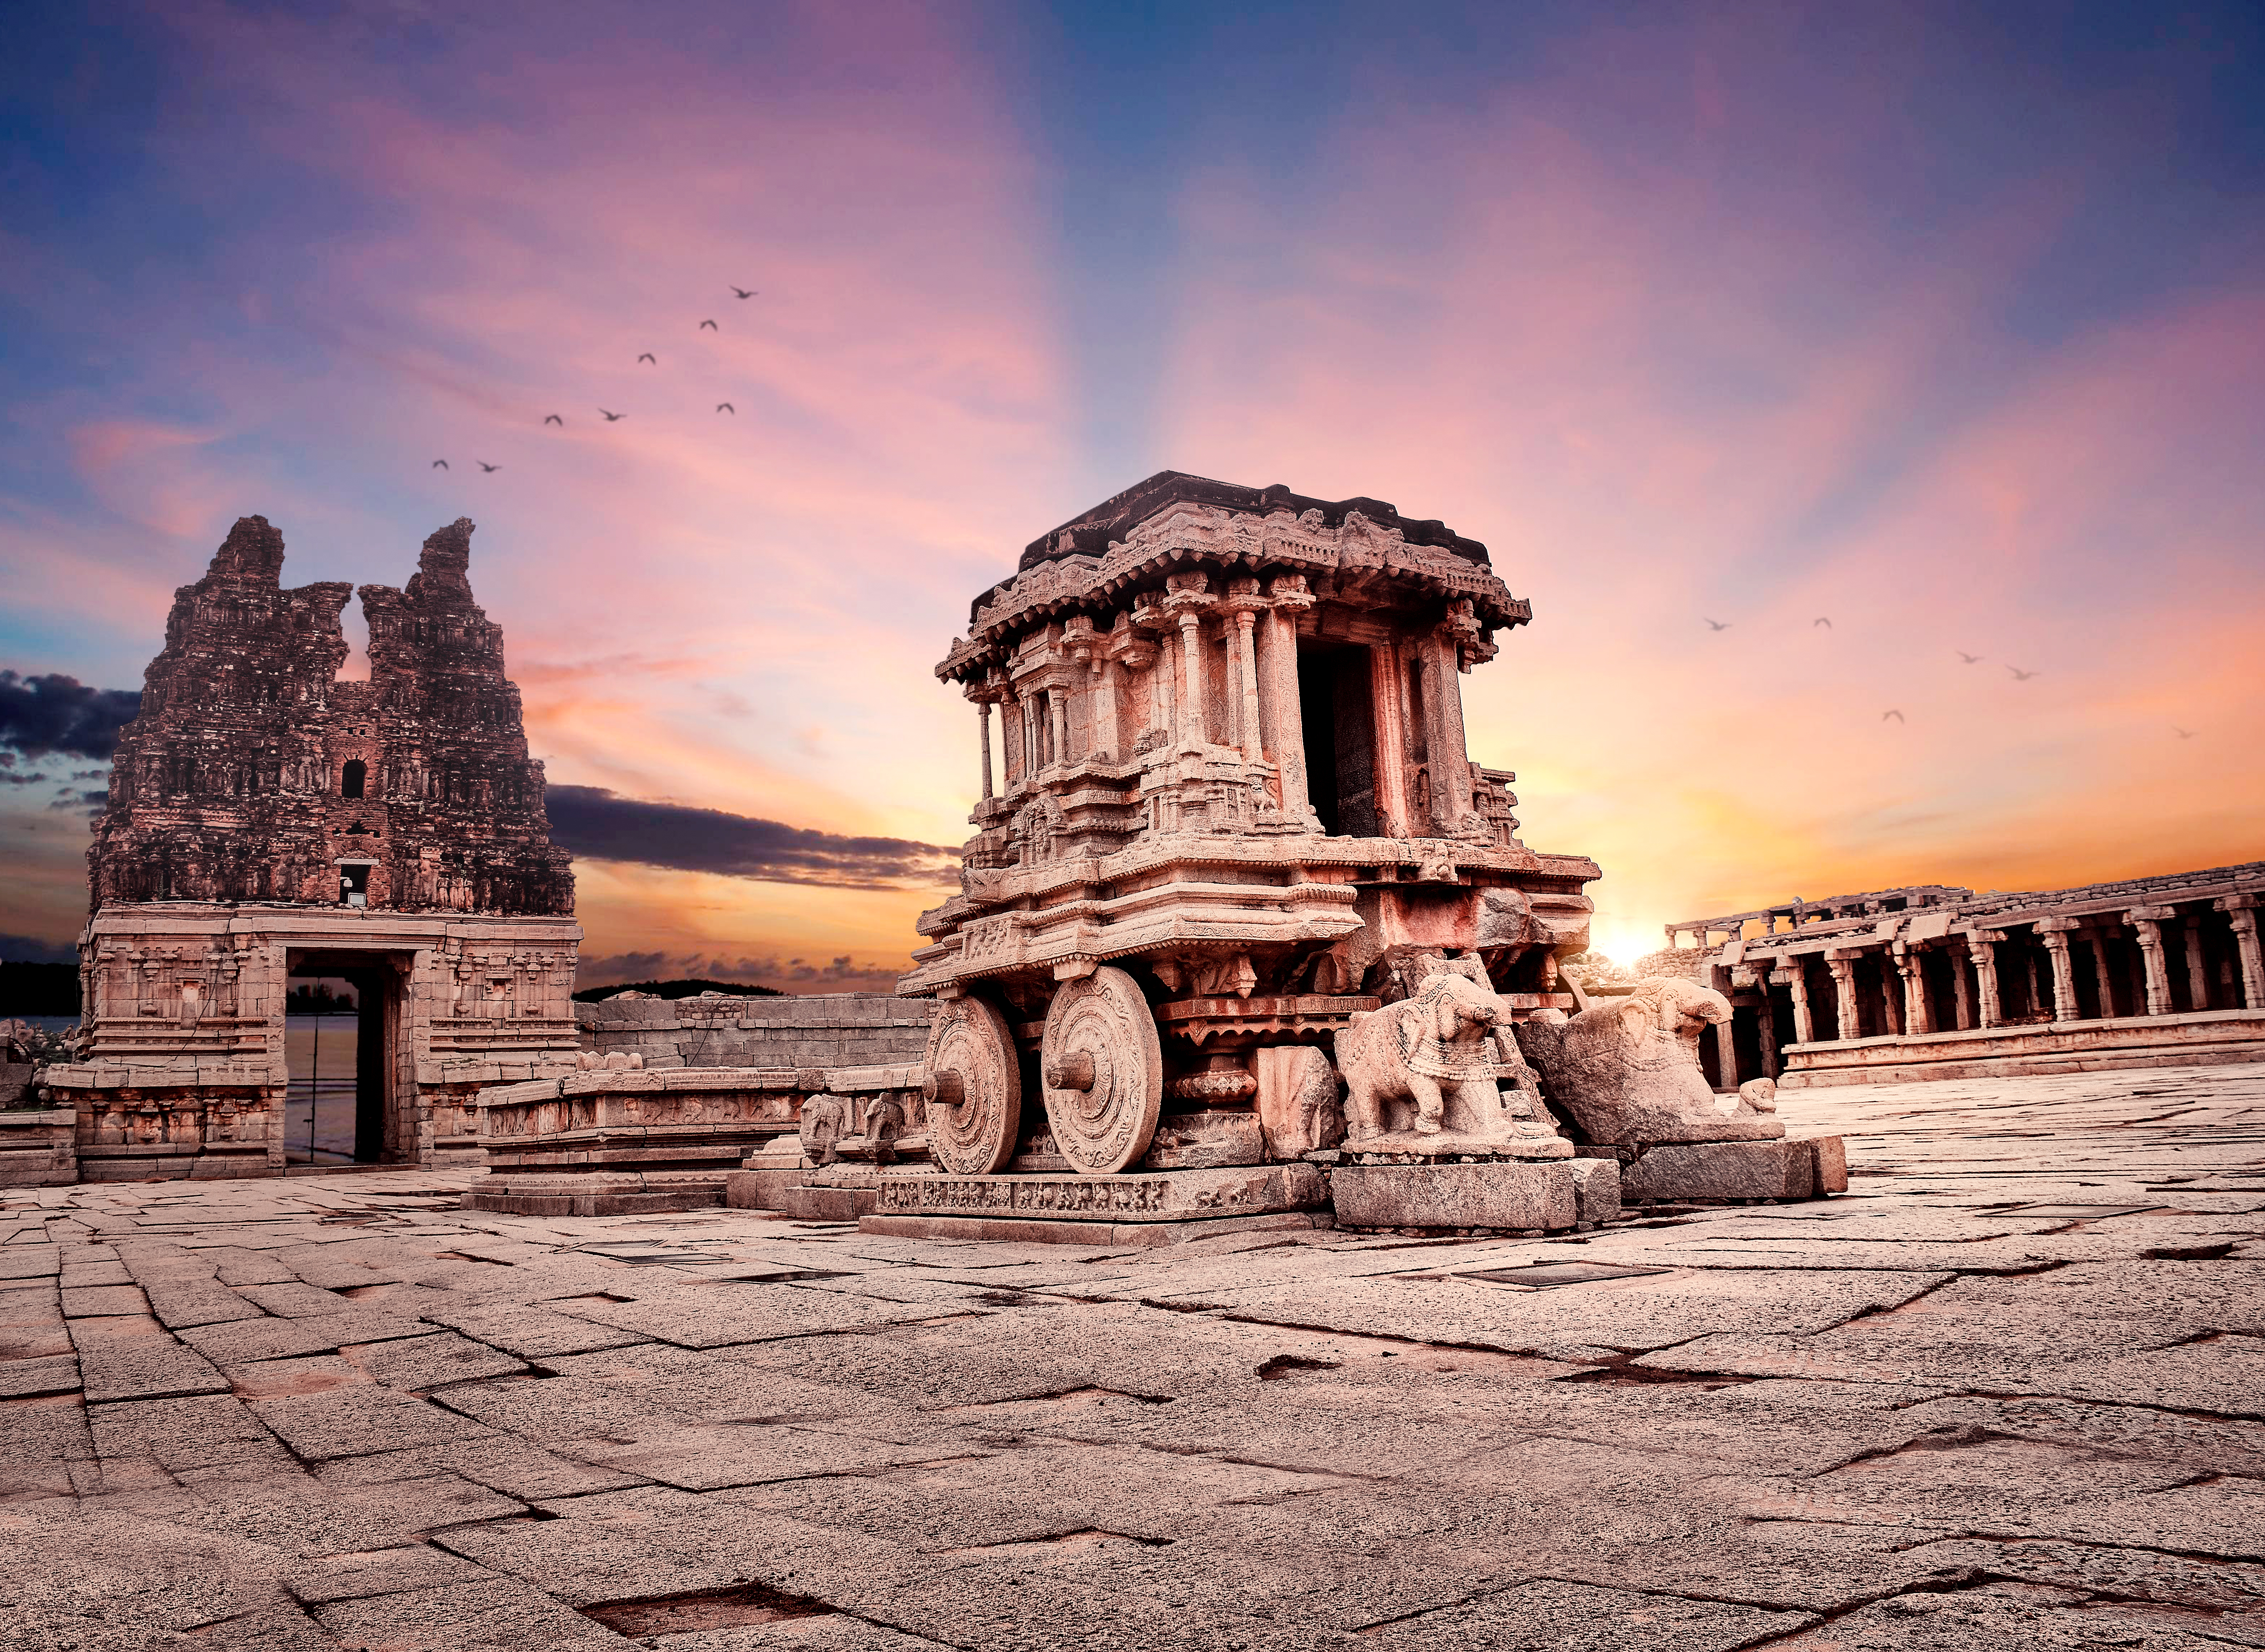
architecture, hampi, sunset, history, archaeological site, Hindu monuments, Bibliography, karnataka, india, Ballari district, landmark, sky, ancient history, historic site, ruins, cloud, morning, temple, building, tourism, tourist attraction, hindu temple, city, monument, landscape, rock, photography, place of worship, unesco world heritage site, world, vacation, stone carving, ancient roman architecture, evening